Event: Nepal Earthquake
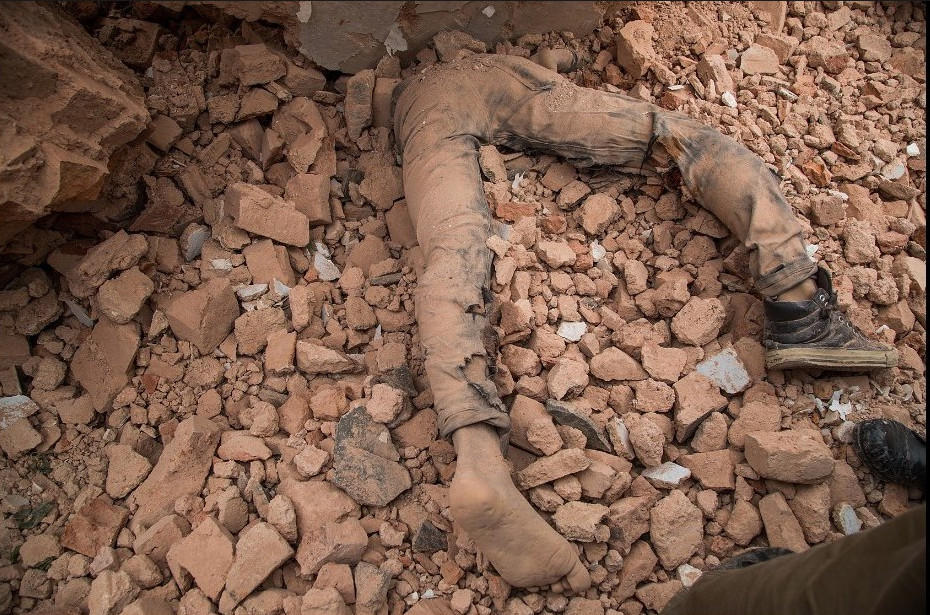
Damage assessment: damage